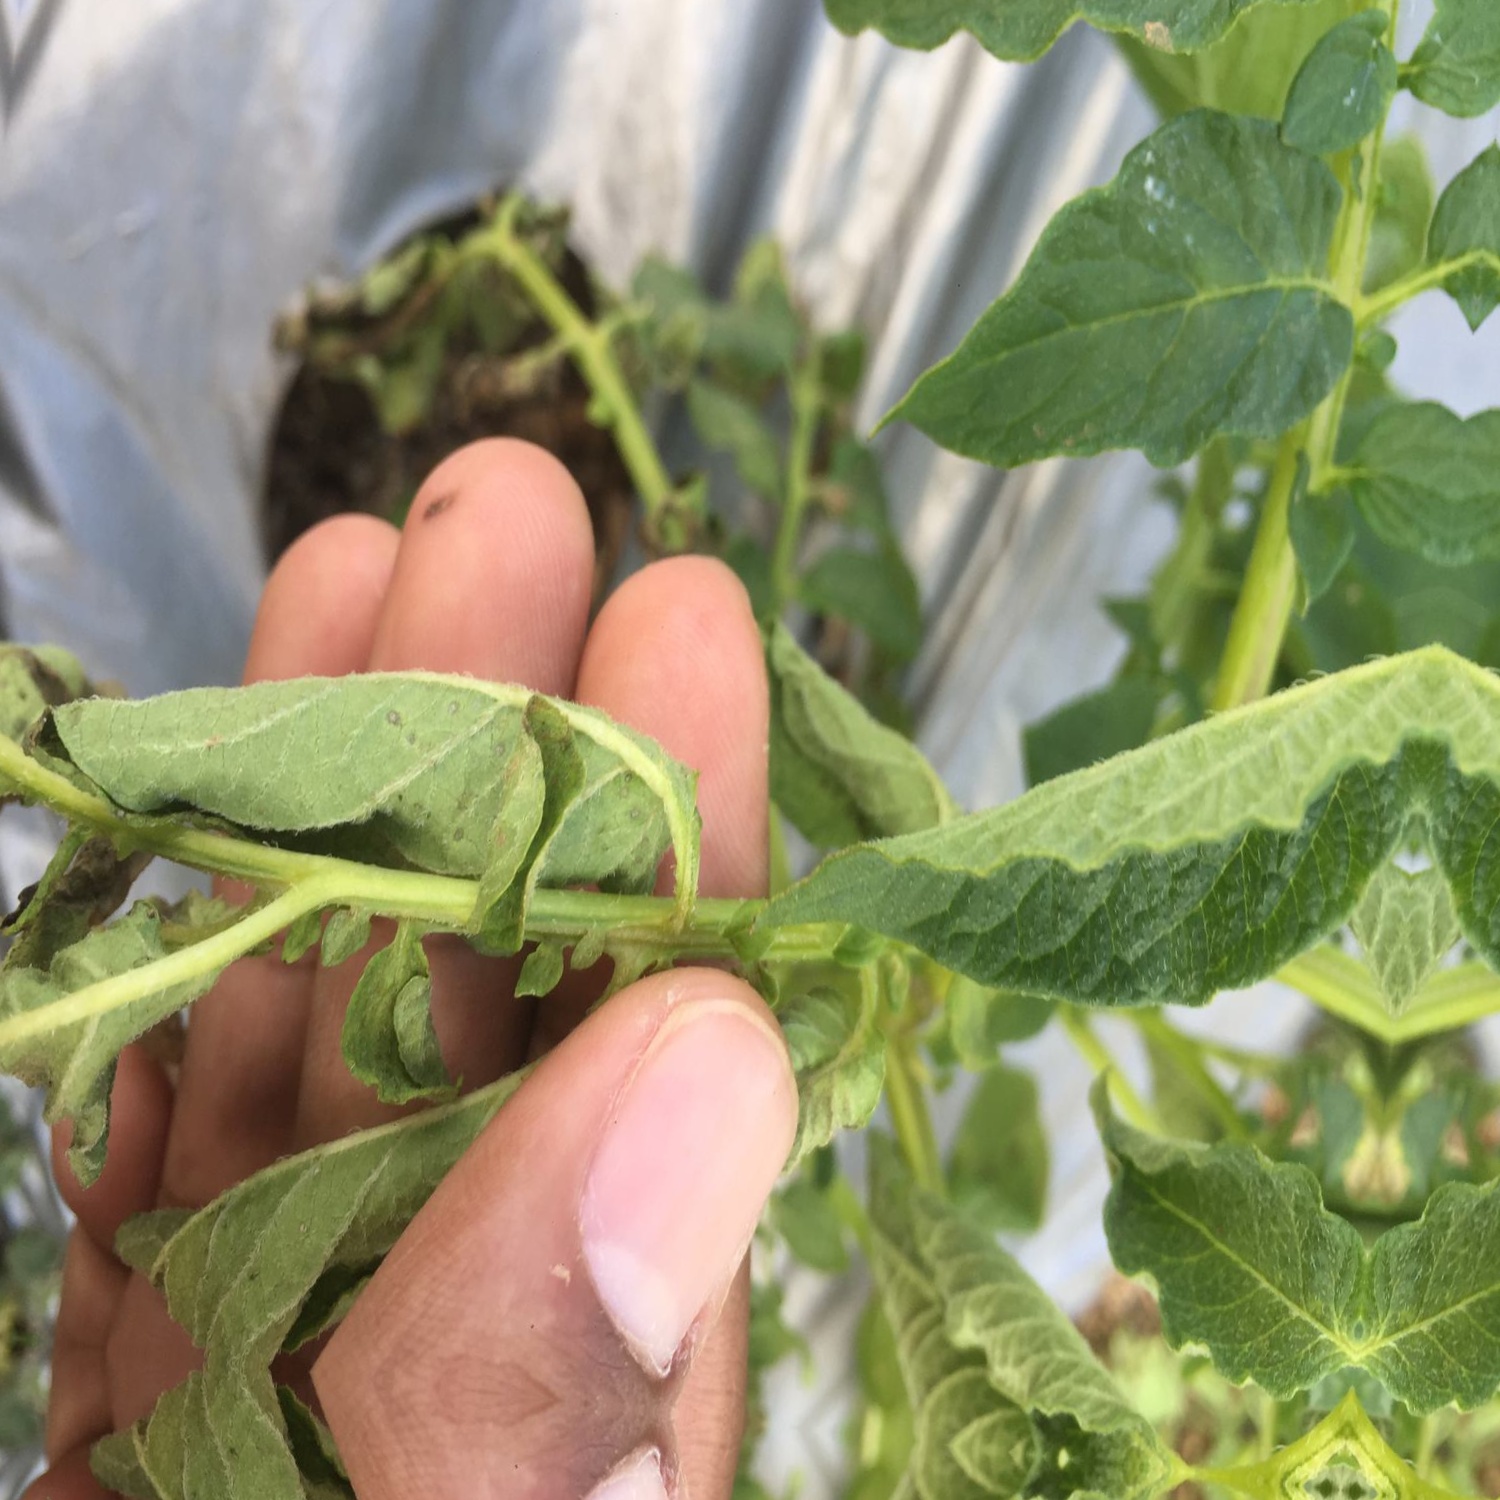
Etiqueta: Pudricion_Parda